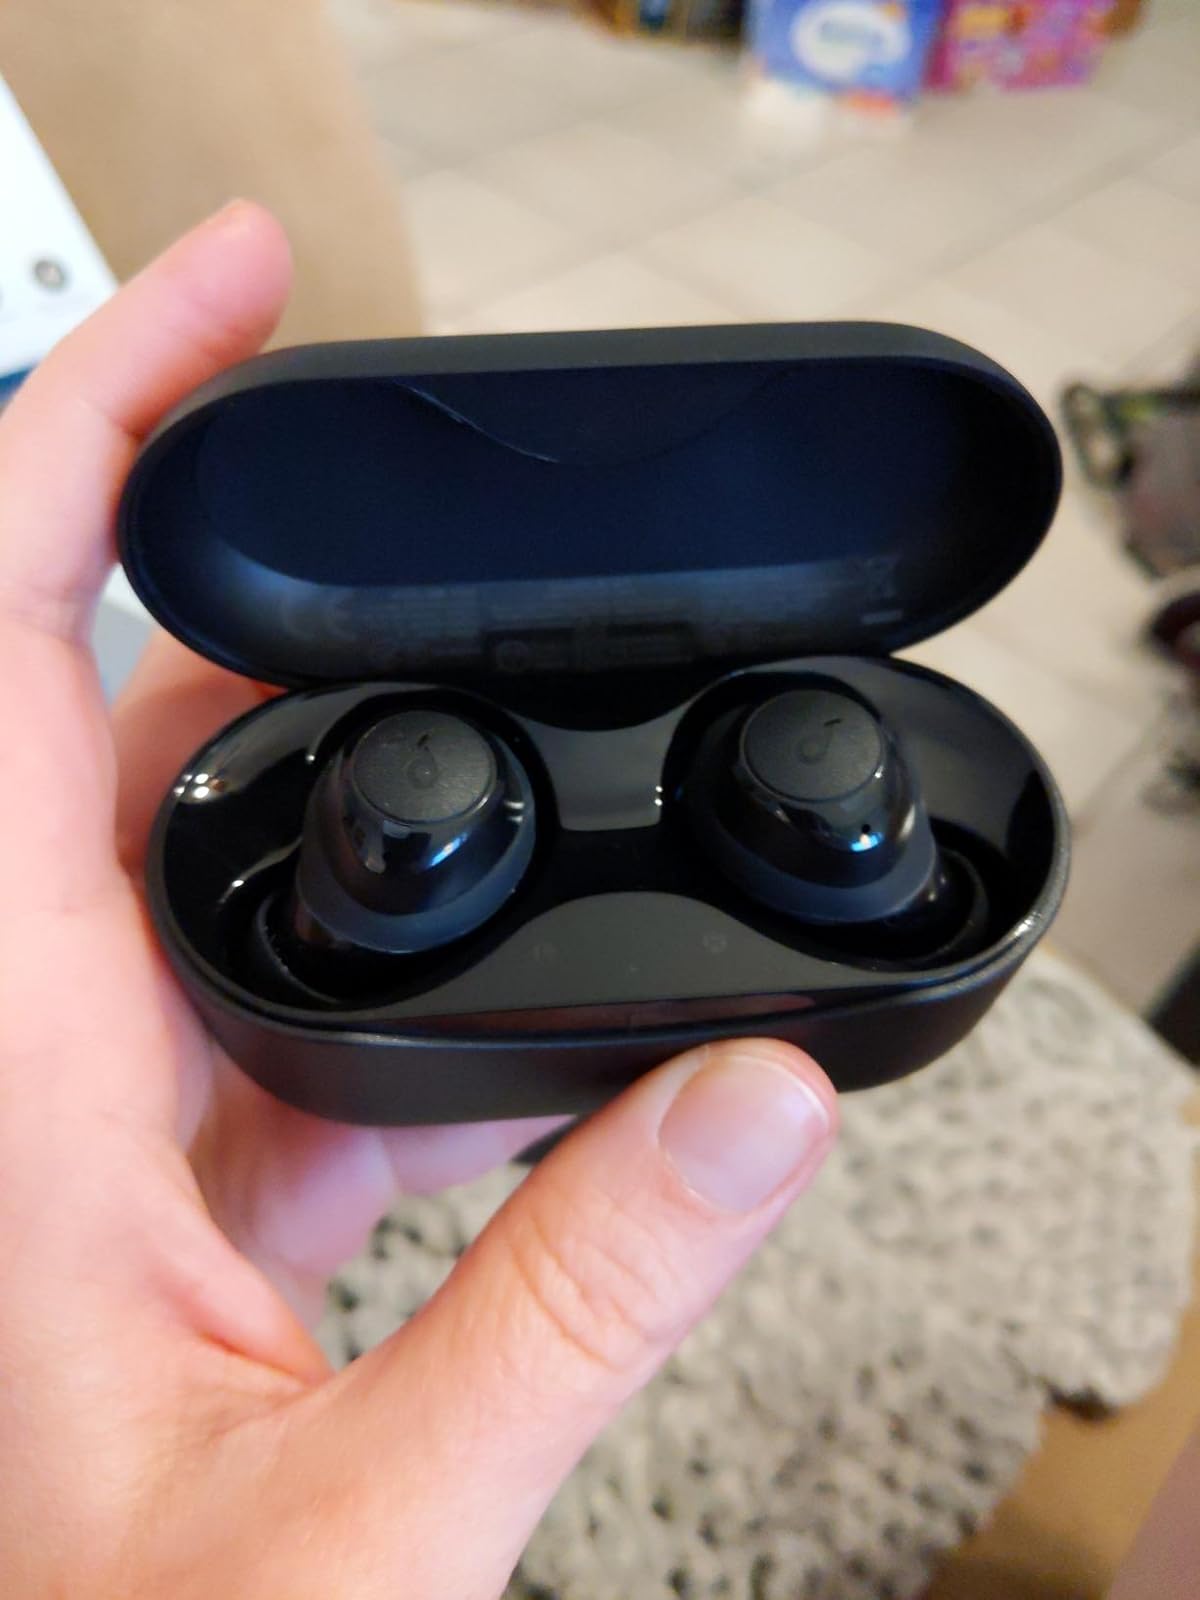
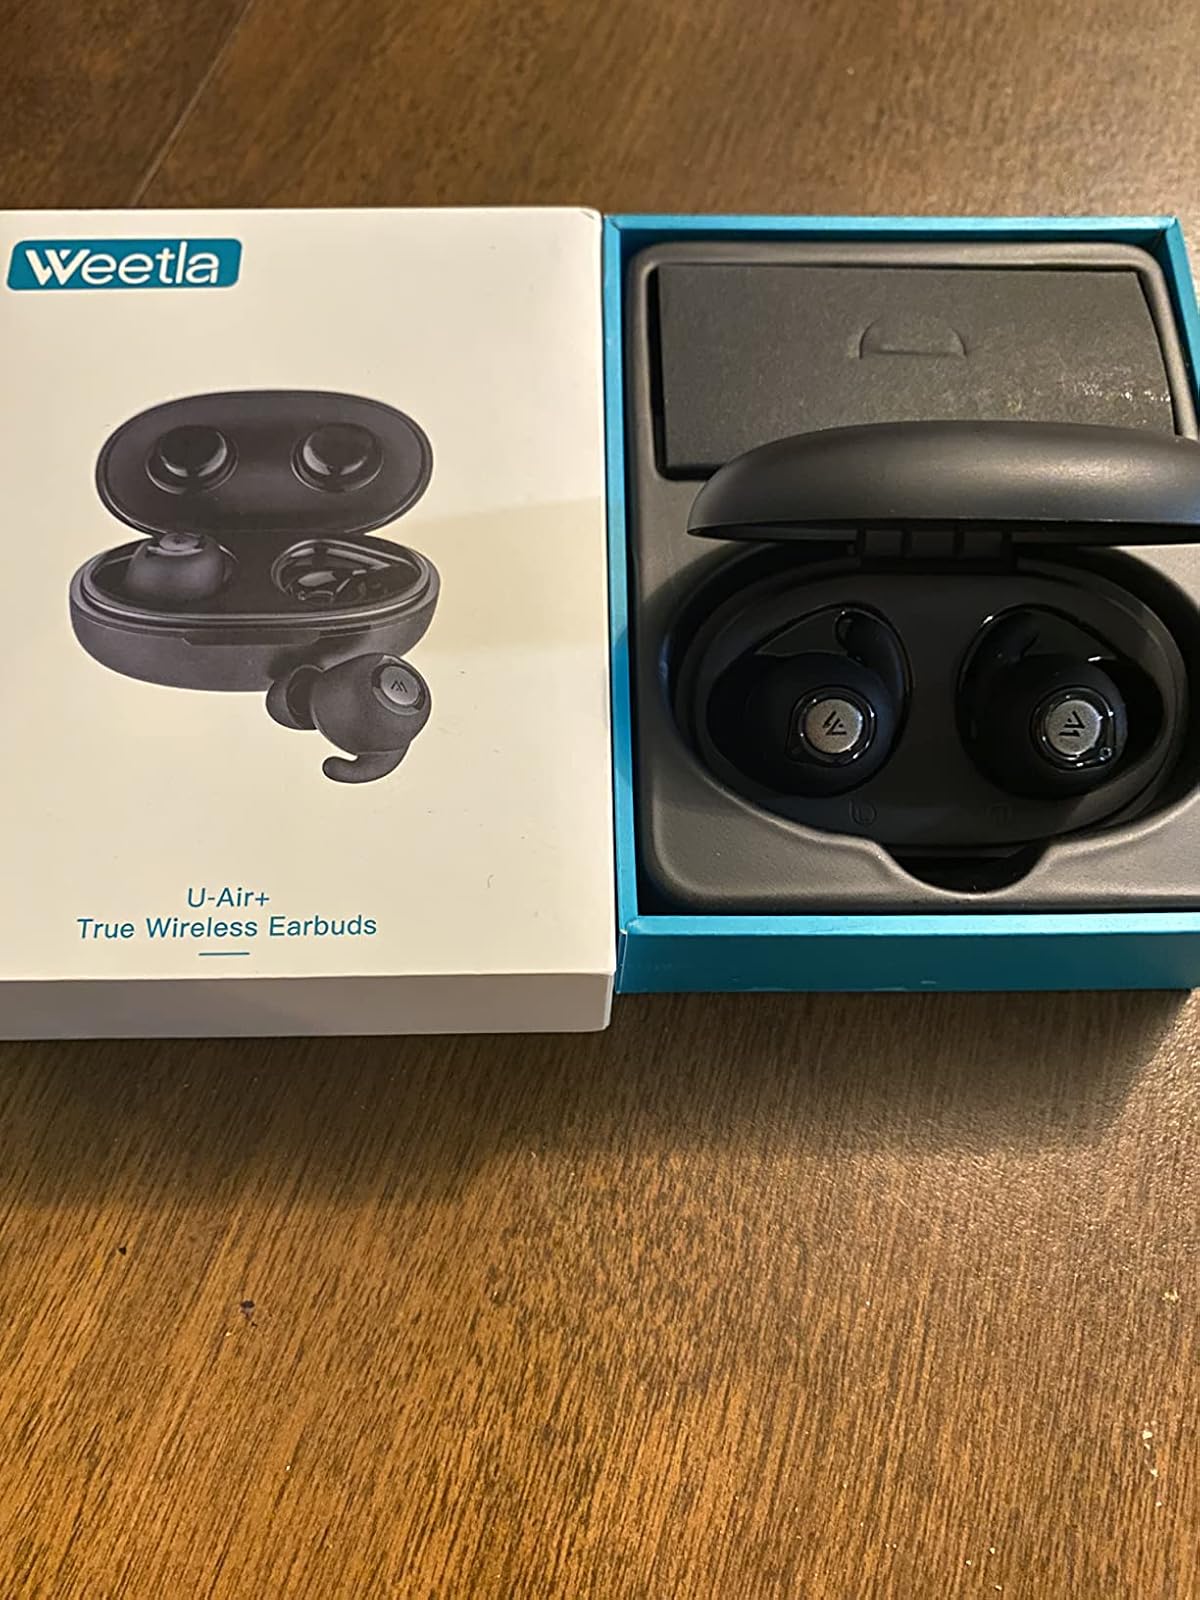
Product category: earbuds
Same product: no